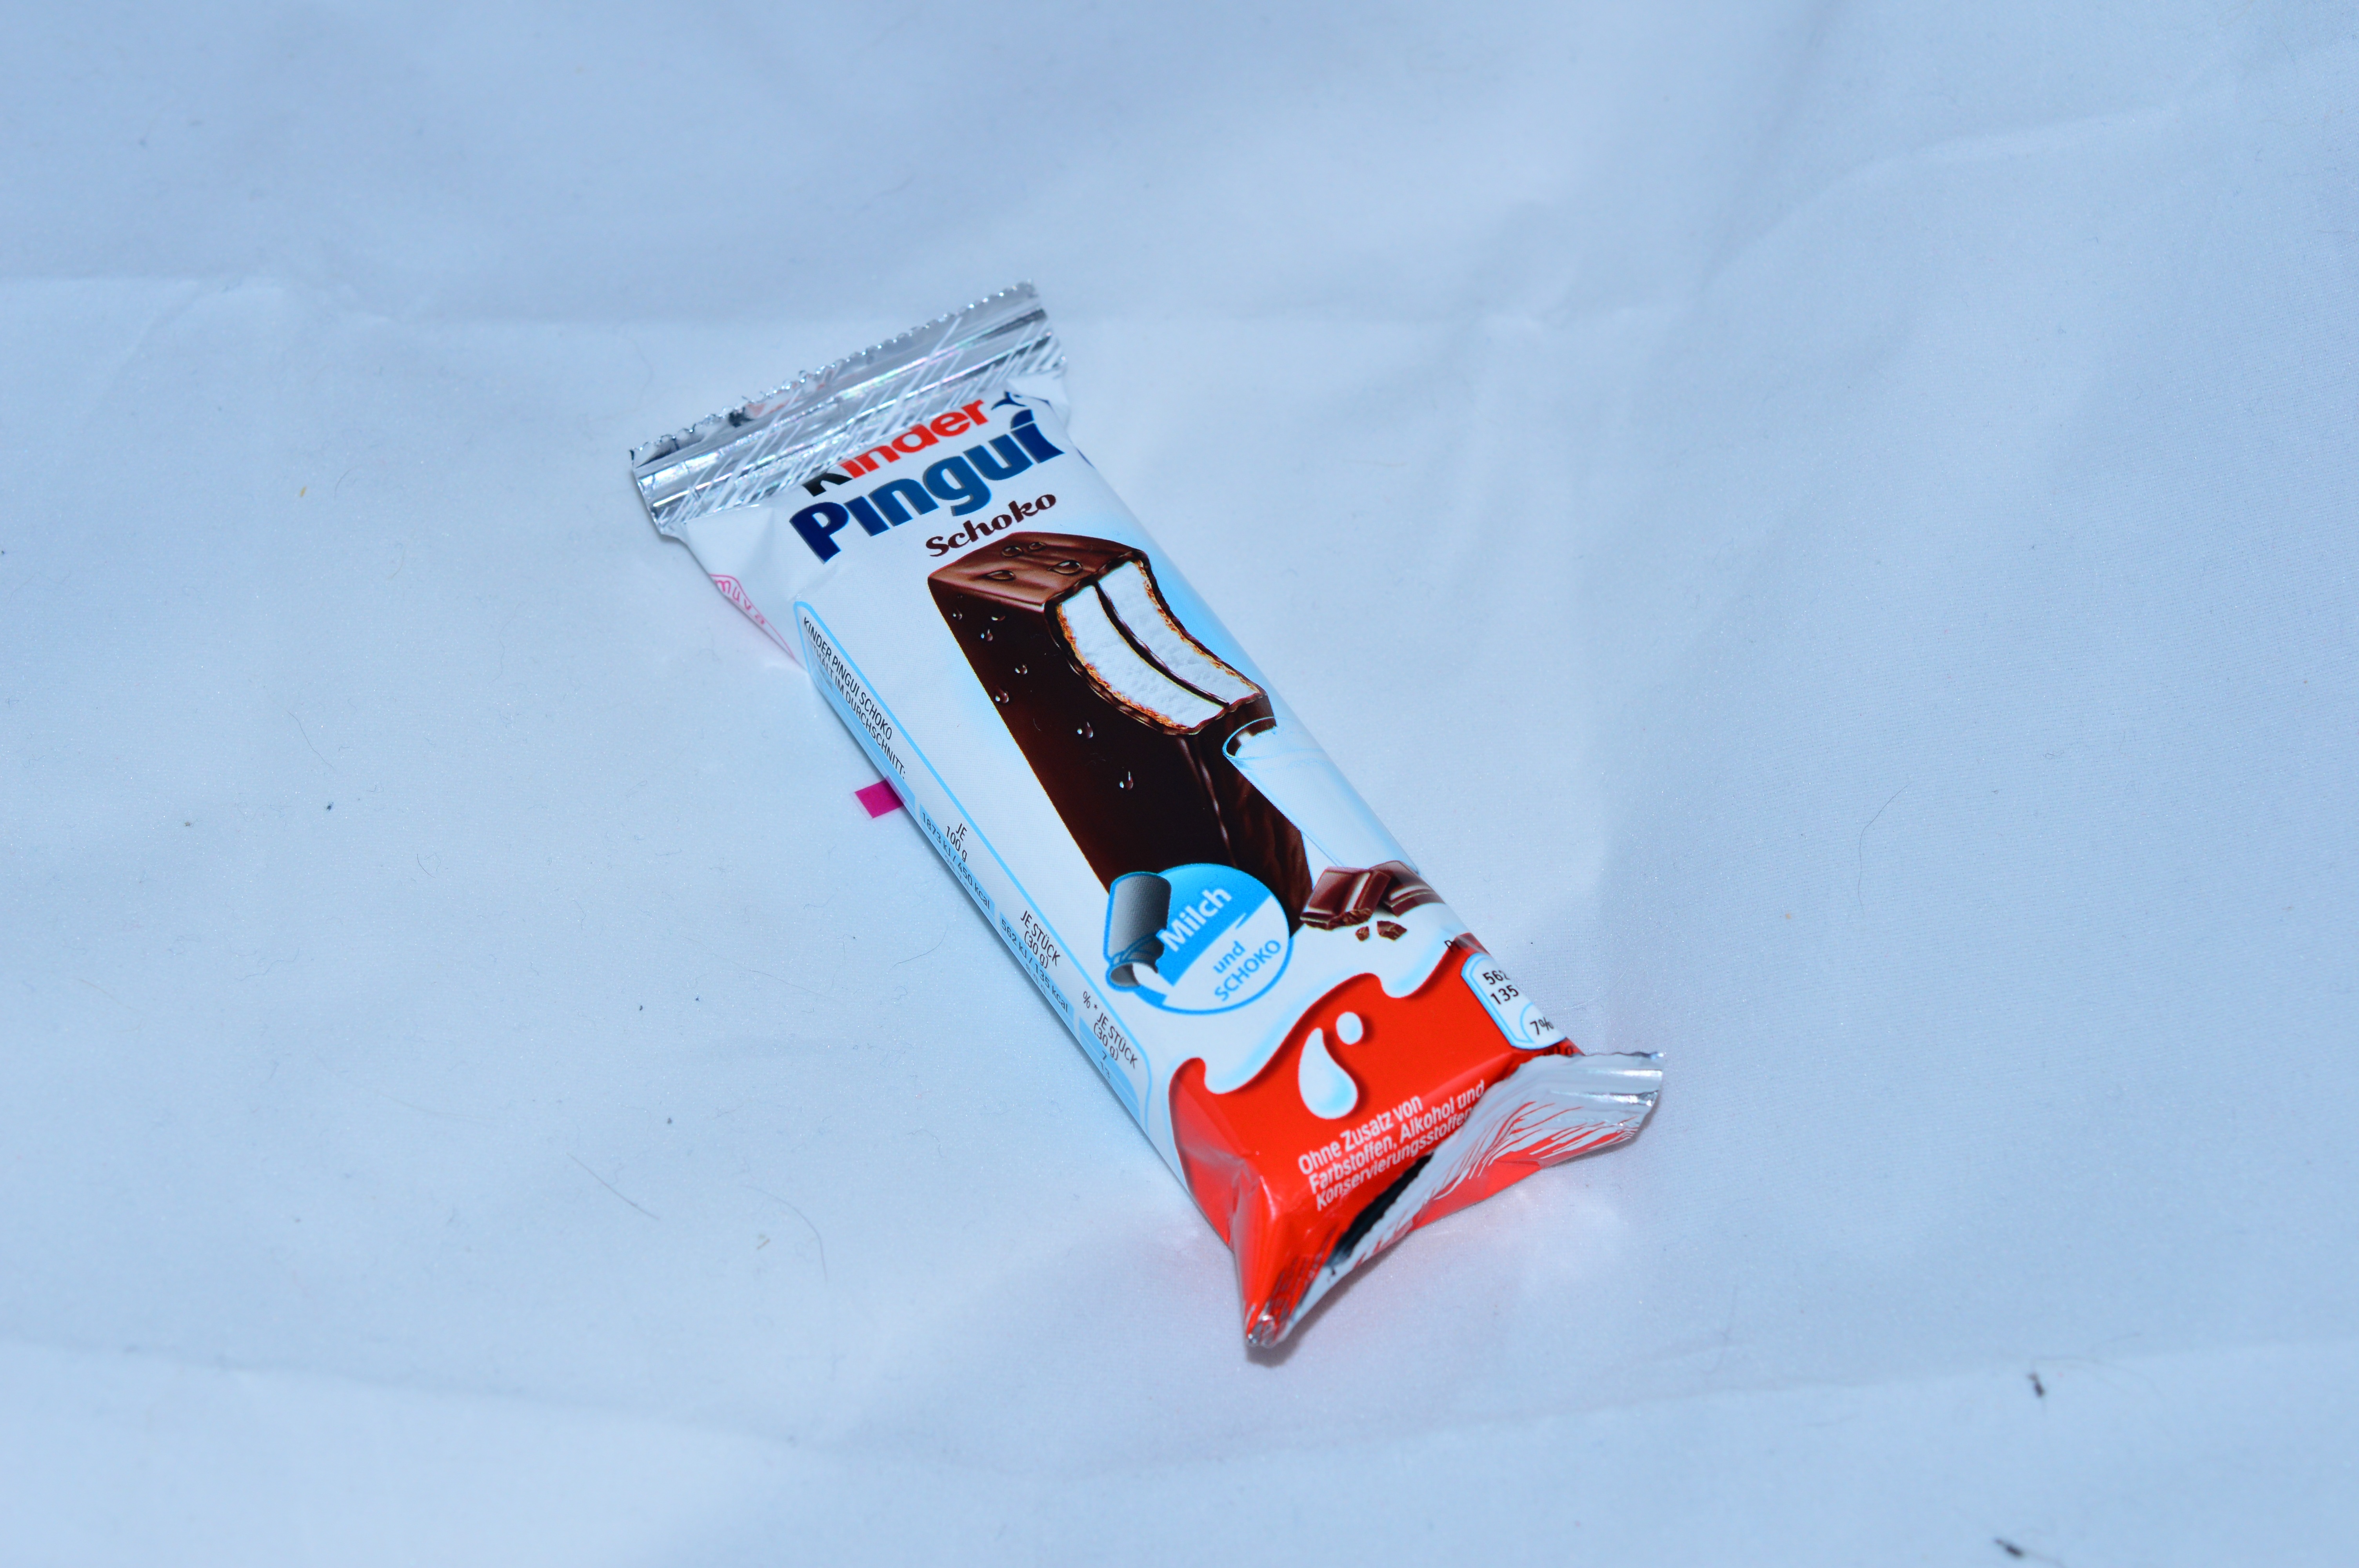
food, snowboard, extreme sport, chocolate, toy, delicious, winter sport, sports, downhill, packaging, sweetness, alpine skiing, freestyle skiing, ski cross, kids penguin